June Lake (California)

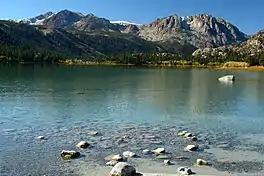

June Lake is a subalpine lake within the Inyo National Forest, in Mono County, eastern California. It is at an elevation of in the Eastern Sierra Nevada.